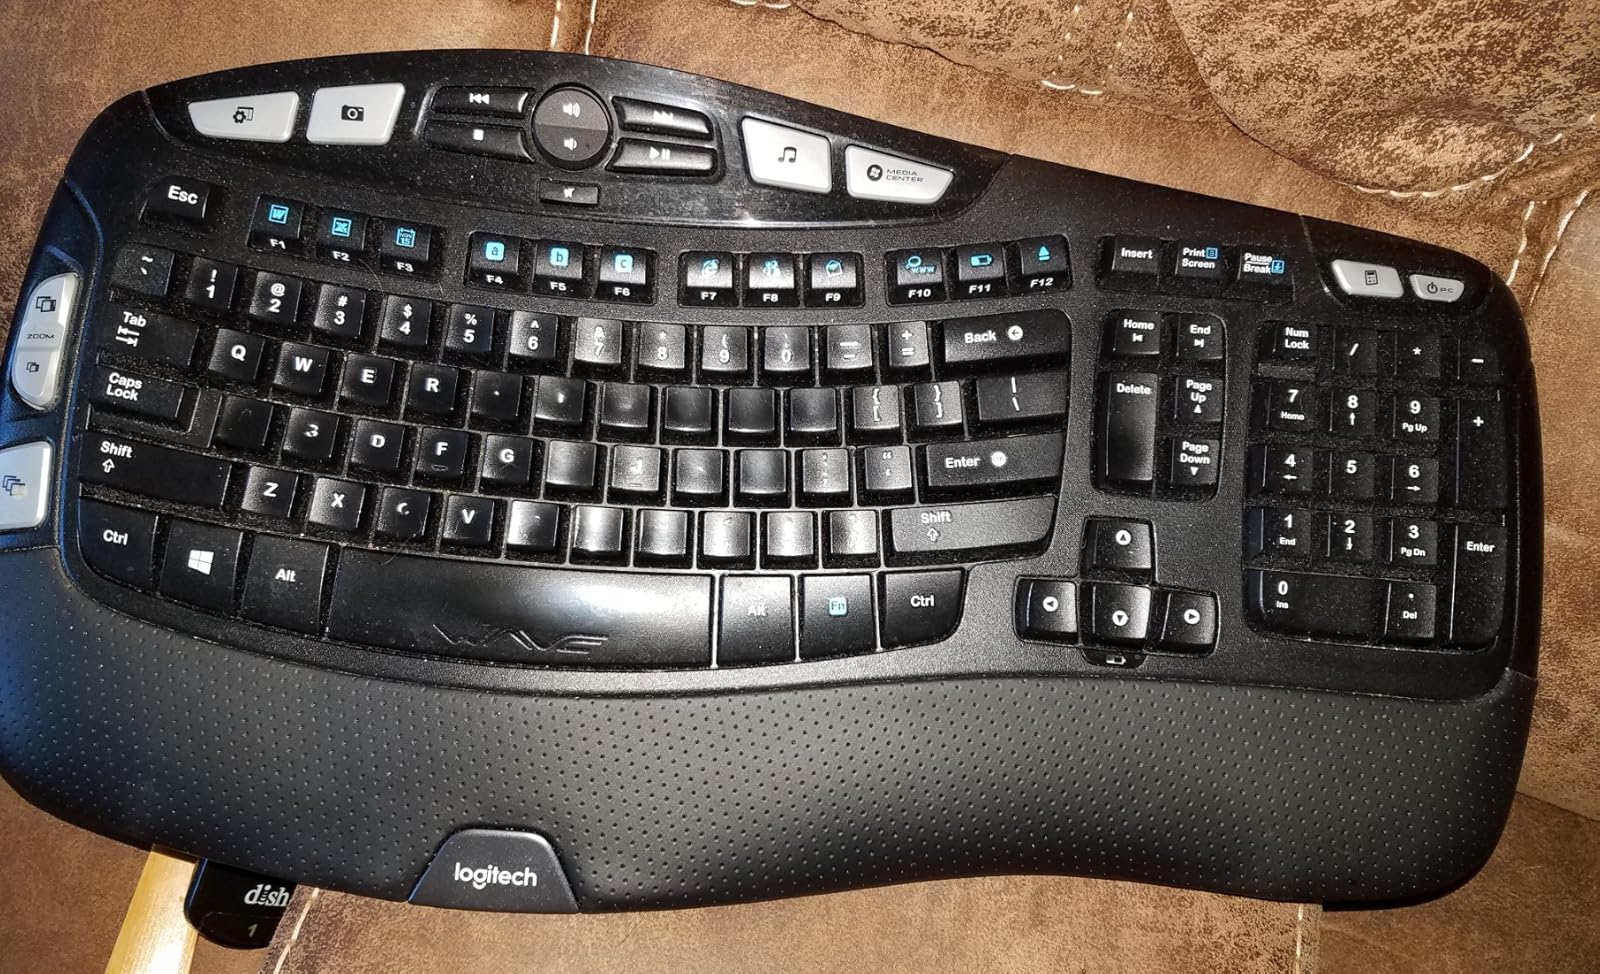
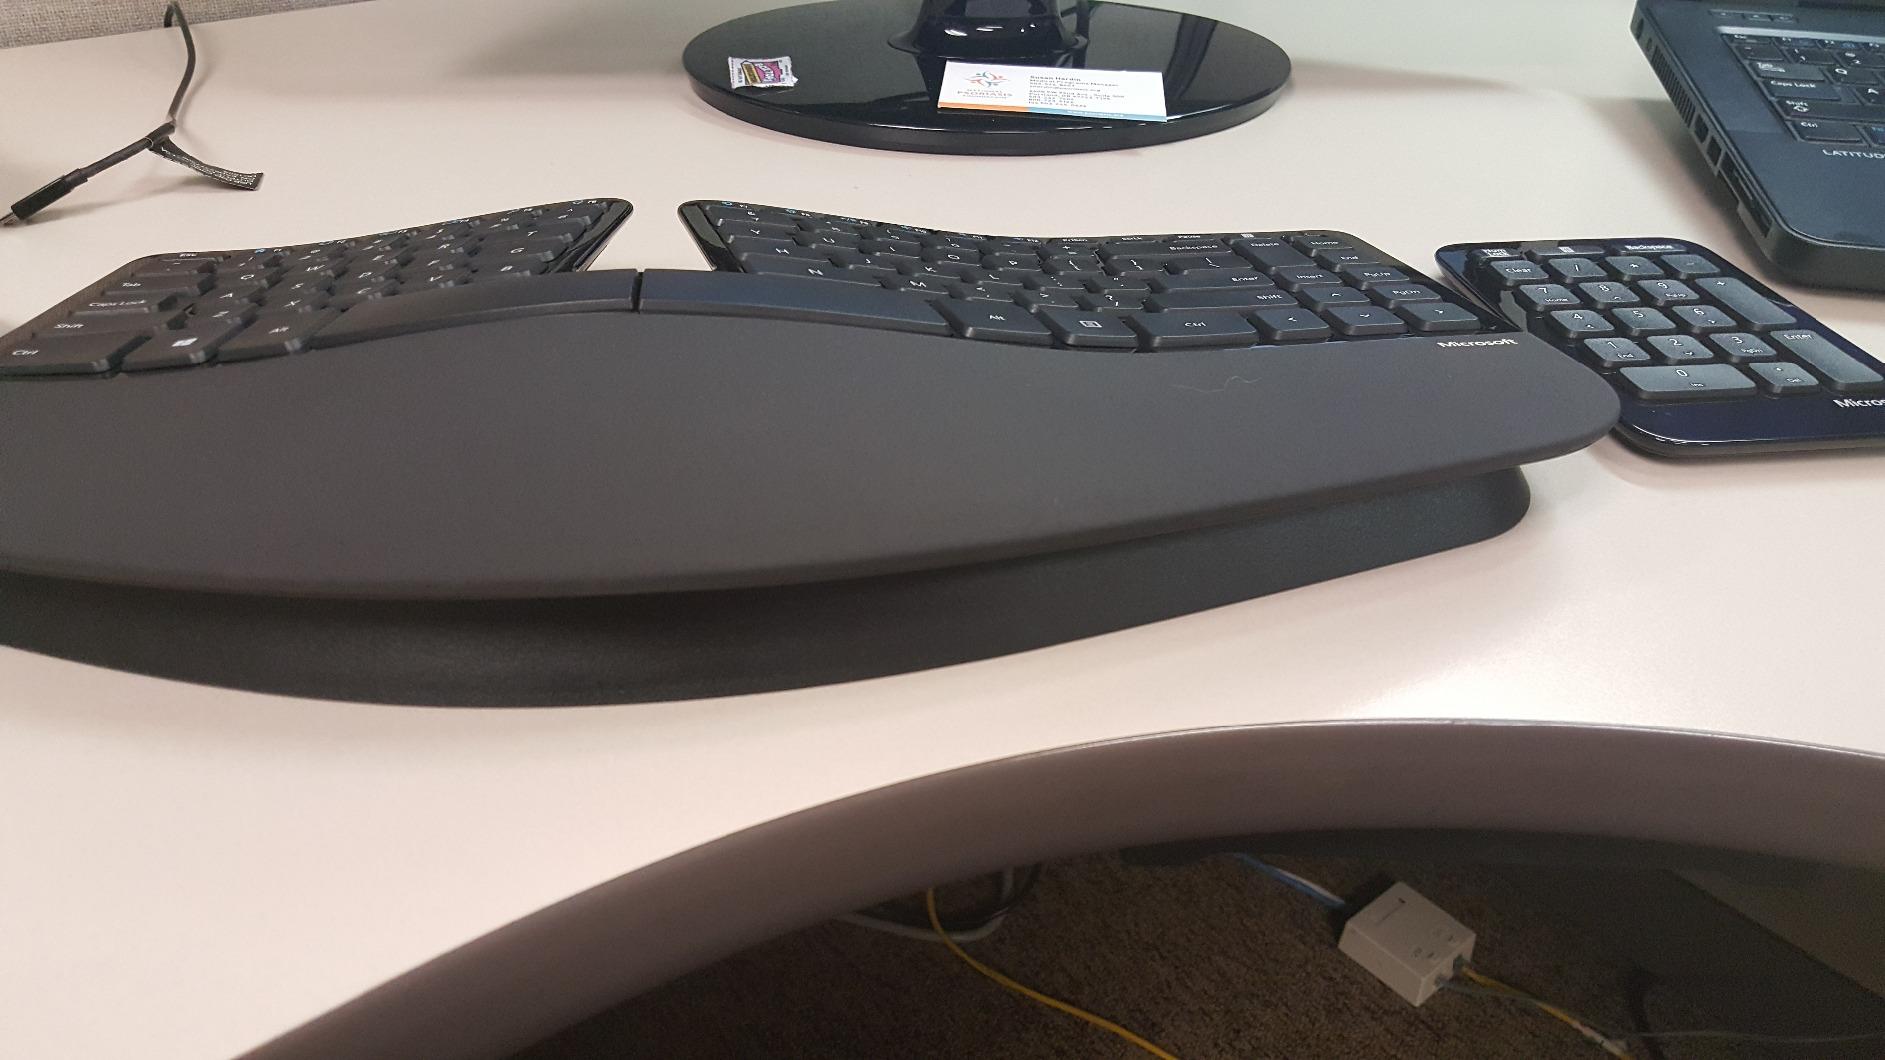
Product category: keyboard
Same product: no